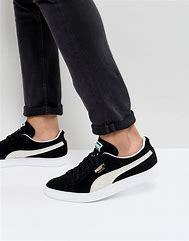
Brand: Puma
Model: Suede Classic